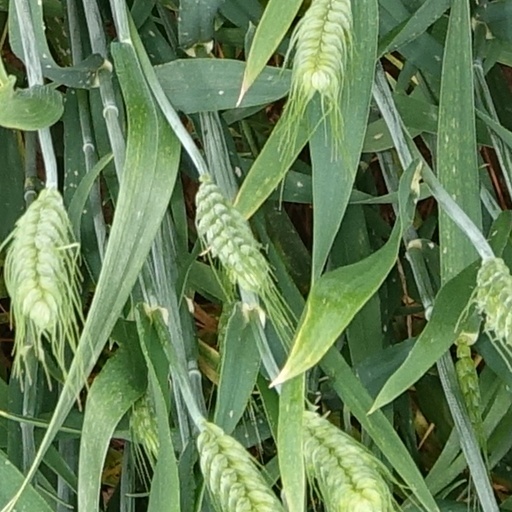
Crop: wheat